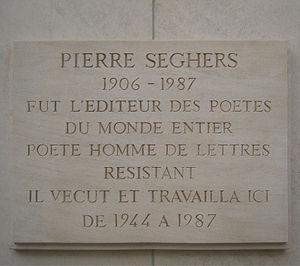
plaque 228 boulevard Raspail à Paris
Pierre Seghers, né le 5 janvier 1906 dans le 16ᵉ arrondissement de Paris et mort le 4 novembre 1987 à Créteil, est un poète, éditeur et résistant français. Il est le plus célèbre éditeur français de poésie, créateur en 1944 de la collection Poètes d'aujourd'hui. Résistant de la première heure, il fut proche de Louis Aragon, Paul Éluard, Robert Desnos et René Char.
Le boulevard Raspail est un boulevard des 6ᵉ, 7ᵉ et 14ᵉ arrondissements de Paris.